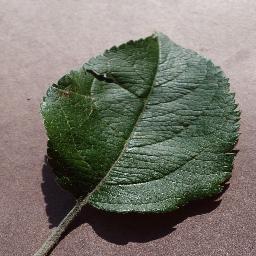
Label: Apple___healthy